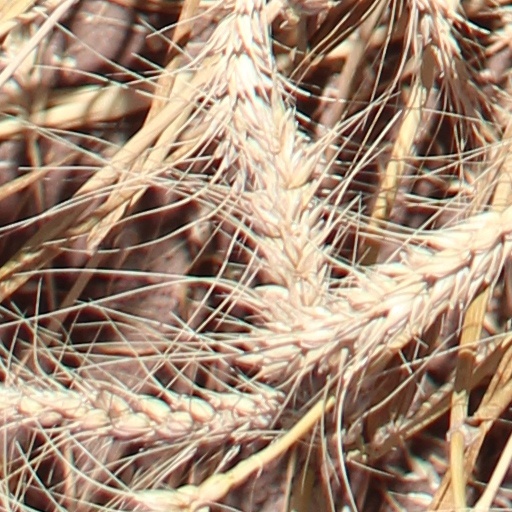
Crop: wheat